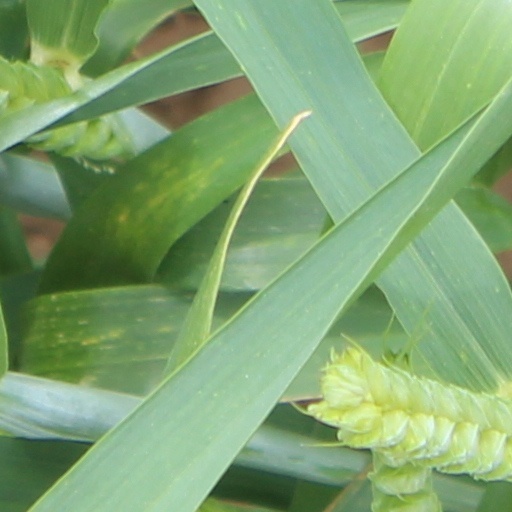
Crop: wheat